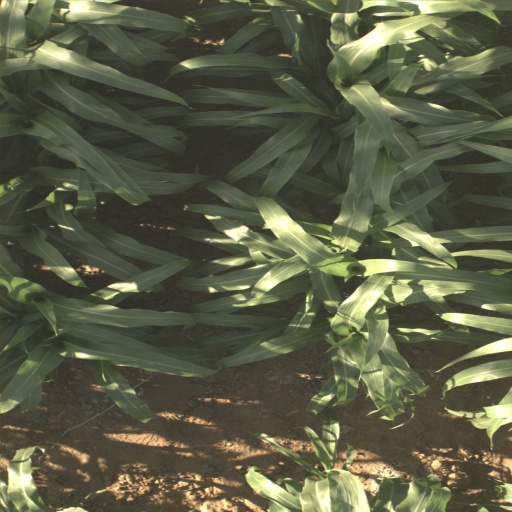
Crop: sorghum